Destin Daniel Cretton

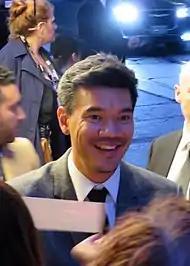
Cretton in 2019

Cretton subsequently teamed with Larson and Michael B. Jordan for "Just Mercy", a drama film based on civil rights defense attorney Bryan Stevenson's "New York Times" bestselling memoir: "." Stevenson founded the Equal Justice Initiative in Montgomery, Alabama, where he provided defense counsel to men on death row. The plot follows Stevenson (Jordan) as he explores the case of a death row prisoner, Walter McMillian, whom he fought to free. The film premiered at the Toronto International Film Festival on September 6, 2019, and was theatrically released on December 25, 2019, by Warner Bros. Pictures. "Just Mercy" was critically acclaimed.